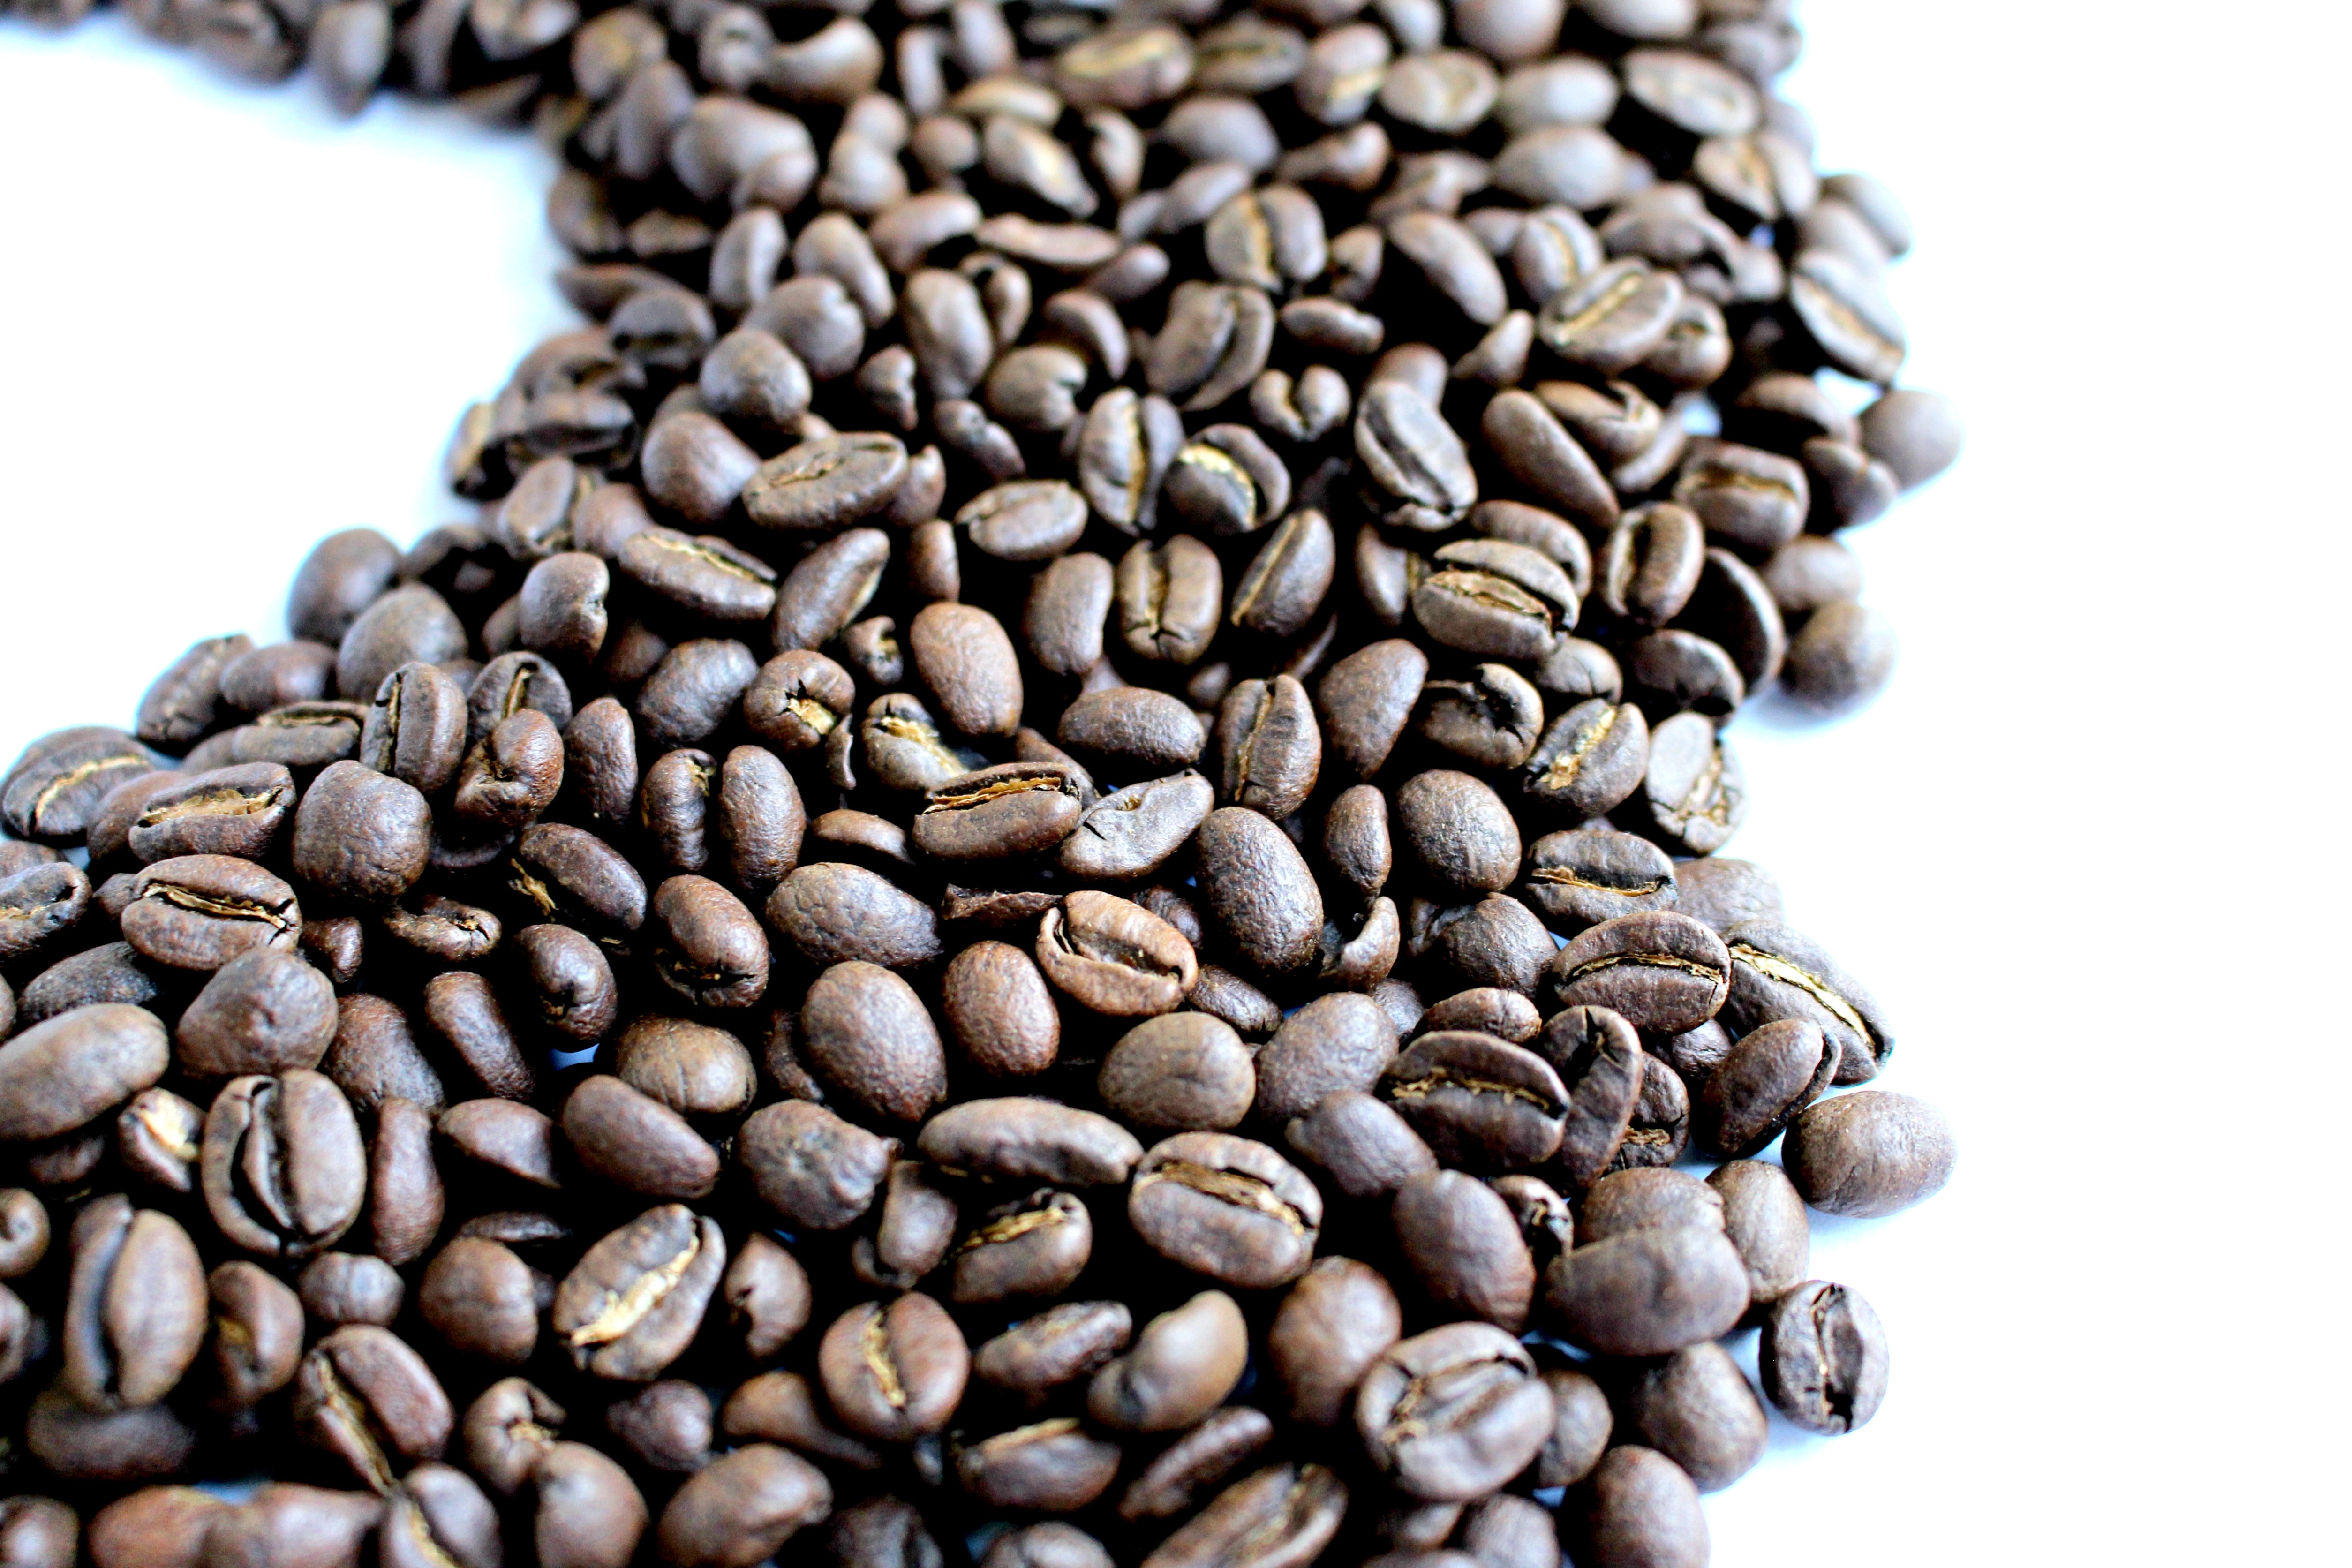
cafe, coffee, dry, roast, aroma, food, harvest, produce, vegetable, crop, brown, drink, espresso, caffeine, roasting, beans, benefit from, roasted, coffee beans, coffee roasting, green coffee, roast coffee, kofein